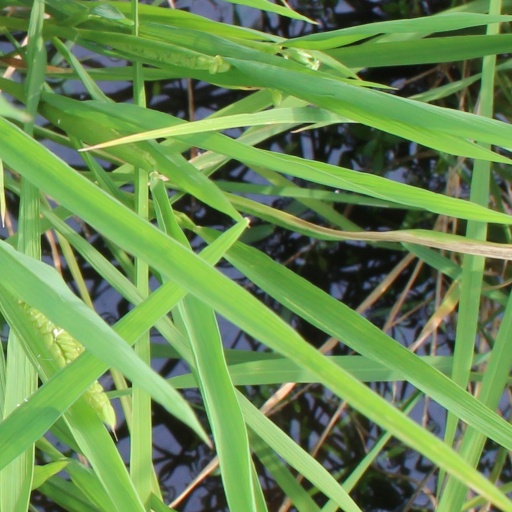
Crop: rice